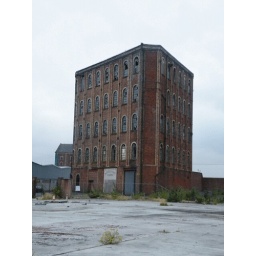
Derelict building next to telegraph office in Greenock